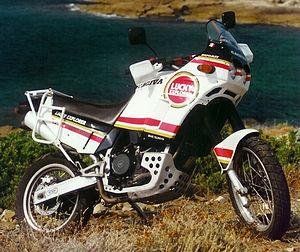
La 900 Elefant est un modèle de moto construit par la firme italienne Cagiva.